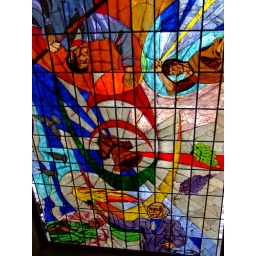
Stained glass ceiling in the federal building adjacent to the cathedral depicting the heroes of the 1910 Revolution